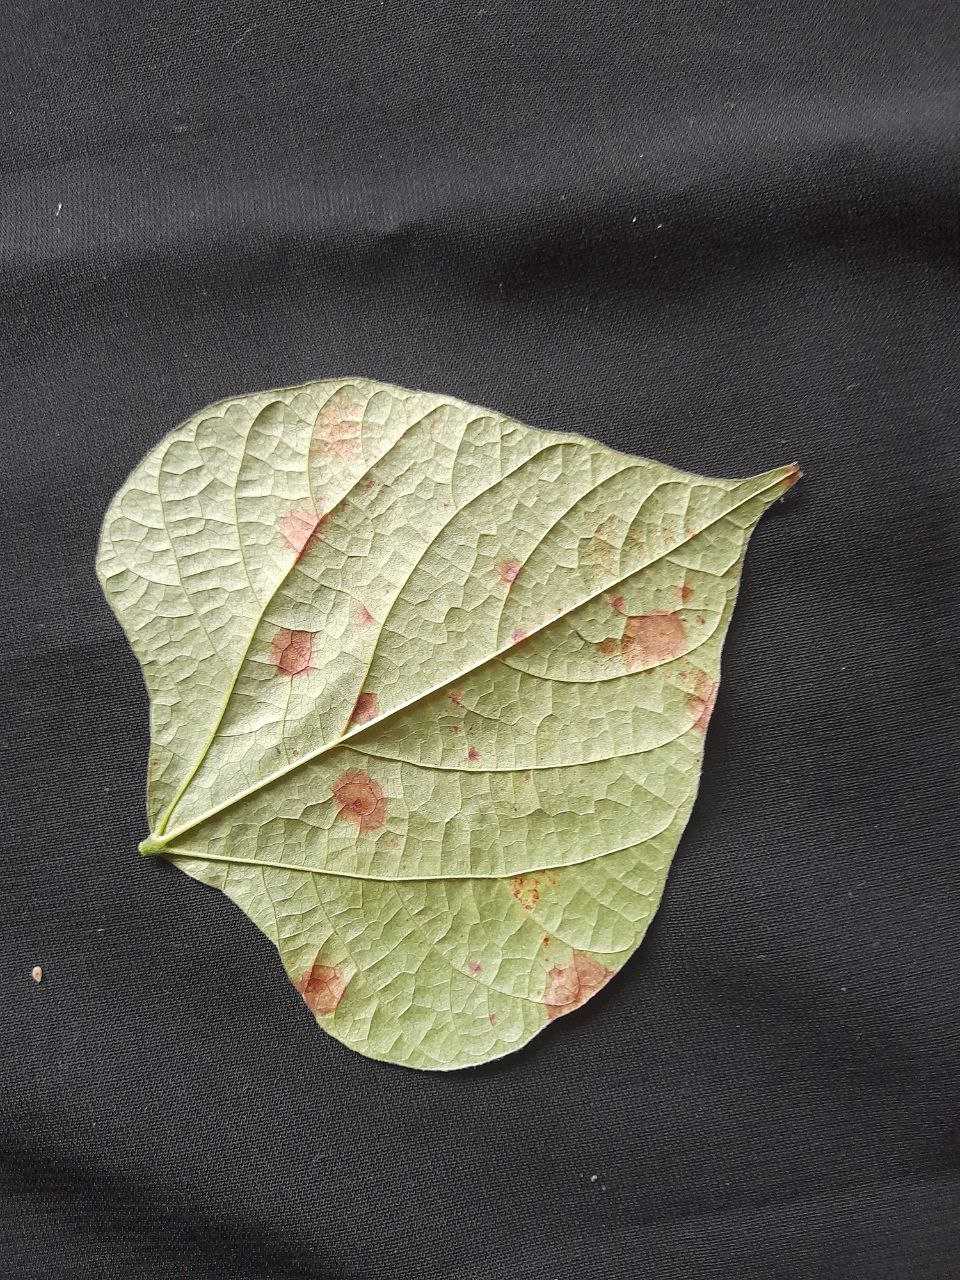
Crop: bean
Leaf condition: Rust